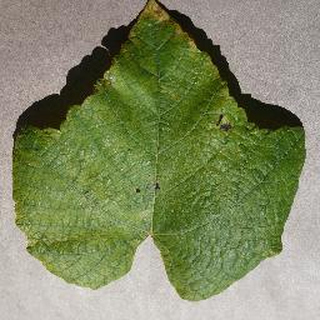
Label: grape_leaf_blight